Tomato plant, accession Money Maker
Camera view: vertical (180 deg); turntable rotation: 240 degrees
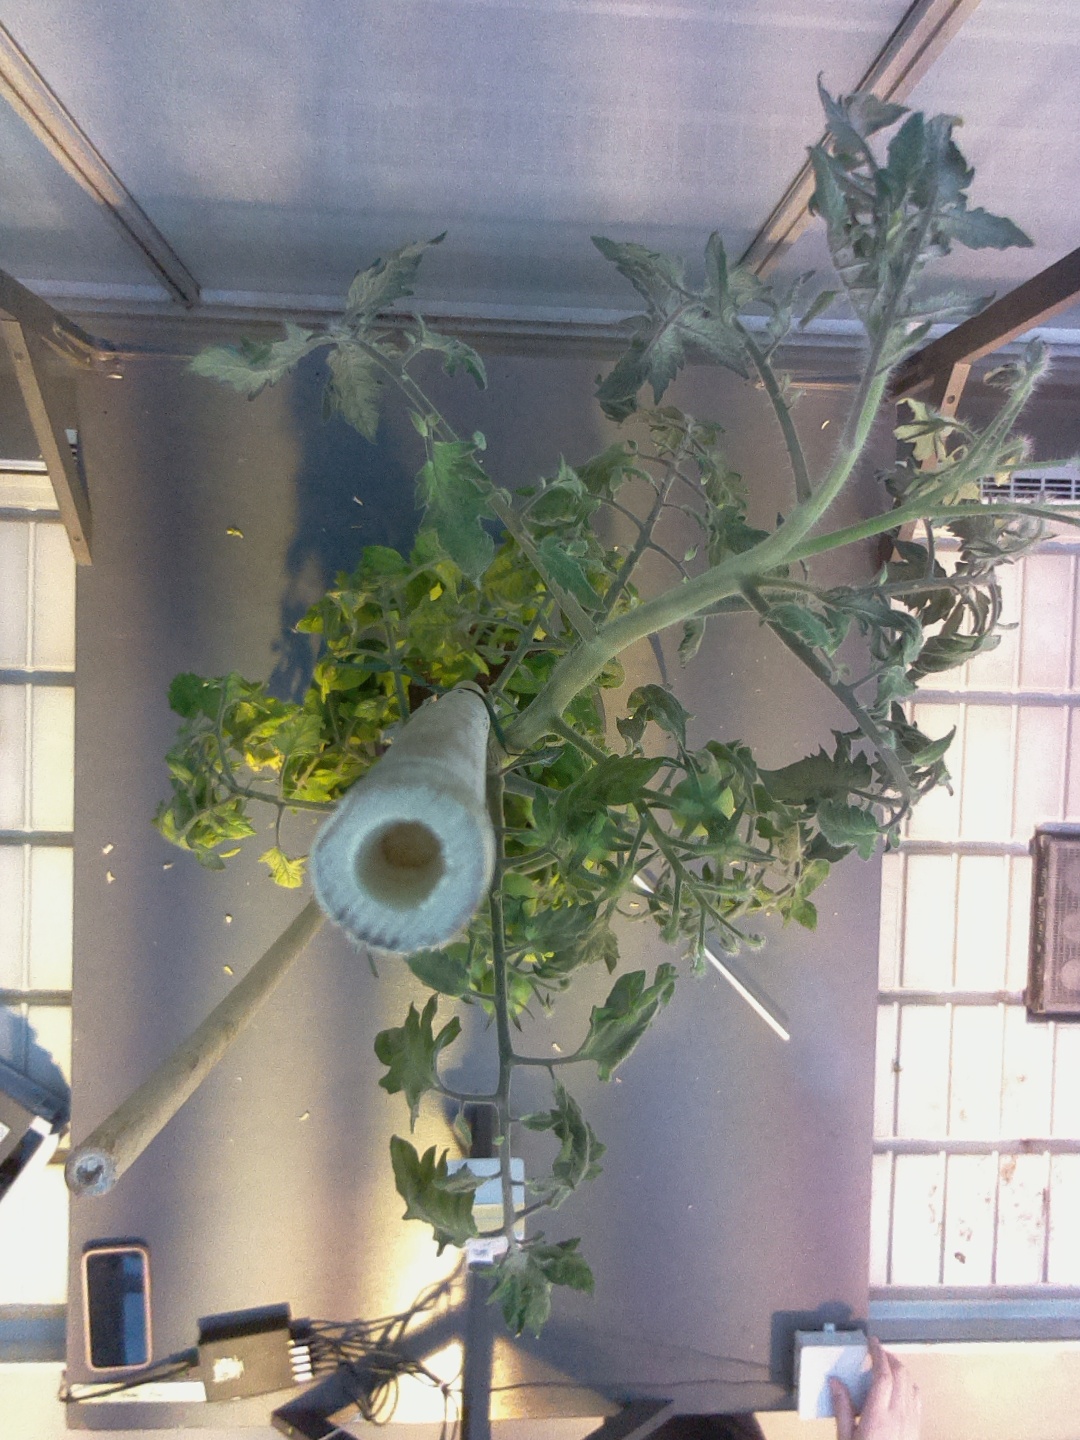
BBCH growth stage 72: 20%-30% of final fruit size